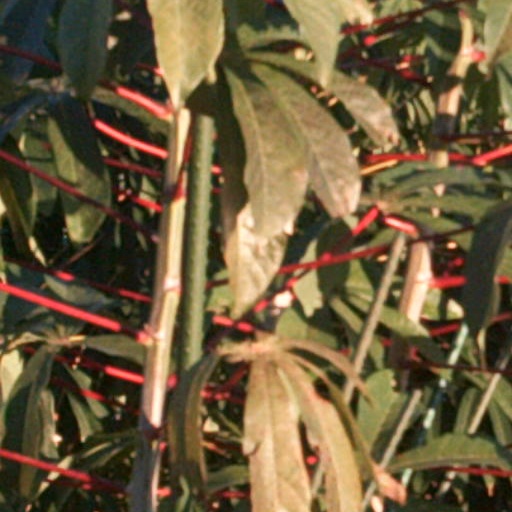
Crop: cassava